Securin

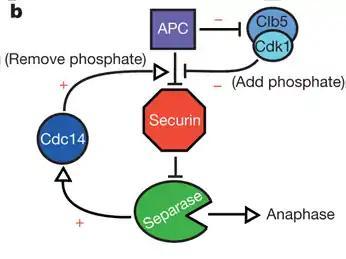
Figure 3: Network diagram with feedback loops to generate switch-like activation of anaphase

Securin is initially present in the cytoplasm and binds to separase, a protease that degrades the cohesin rings that link the two sister chromatids. Separase is vital for onset of anaphase. This securin-separase complex is maintained when securin is phosphorylated by Cdk1, inhibiting ubiquitination. When bound to securin, separase is not functional.